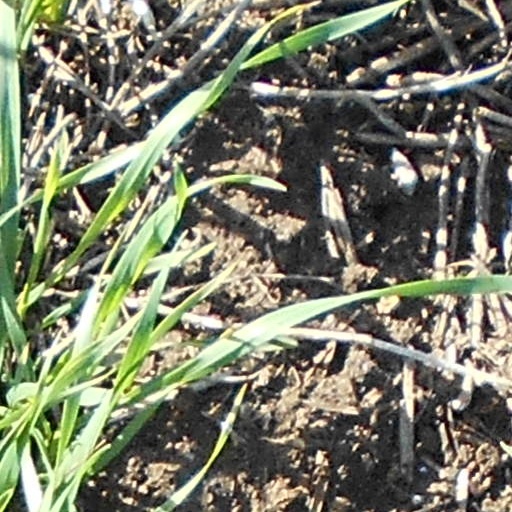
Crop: wheat